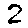
Label: 2